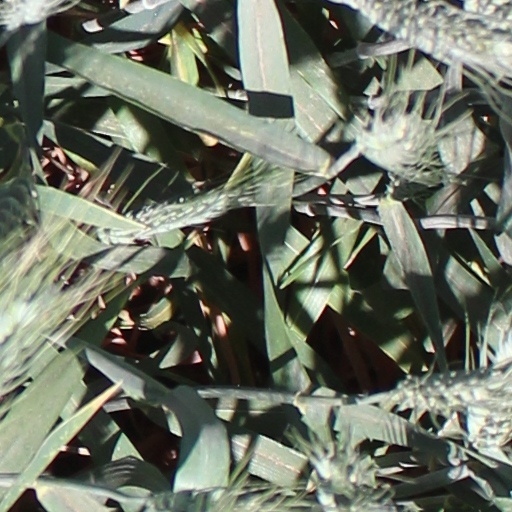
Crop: wheat